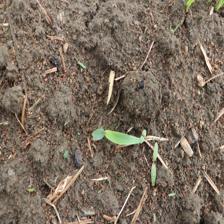
Label: Sorghum